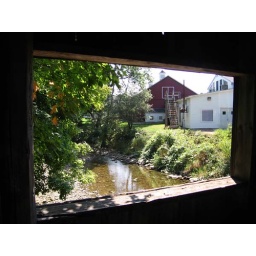
window in bridge